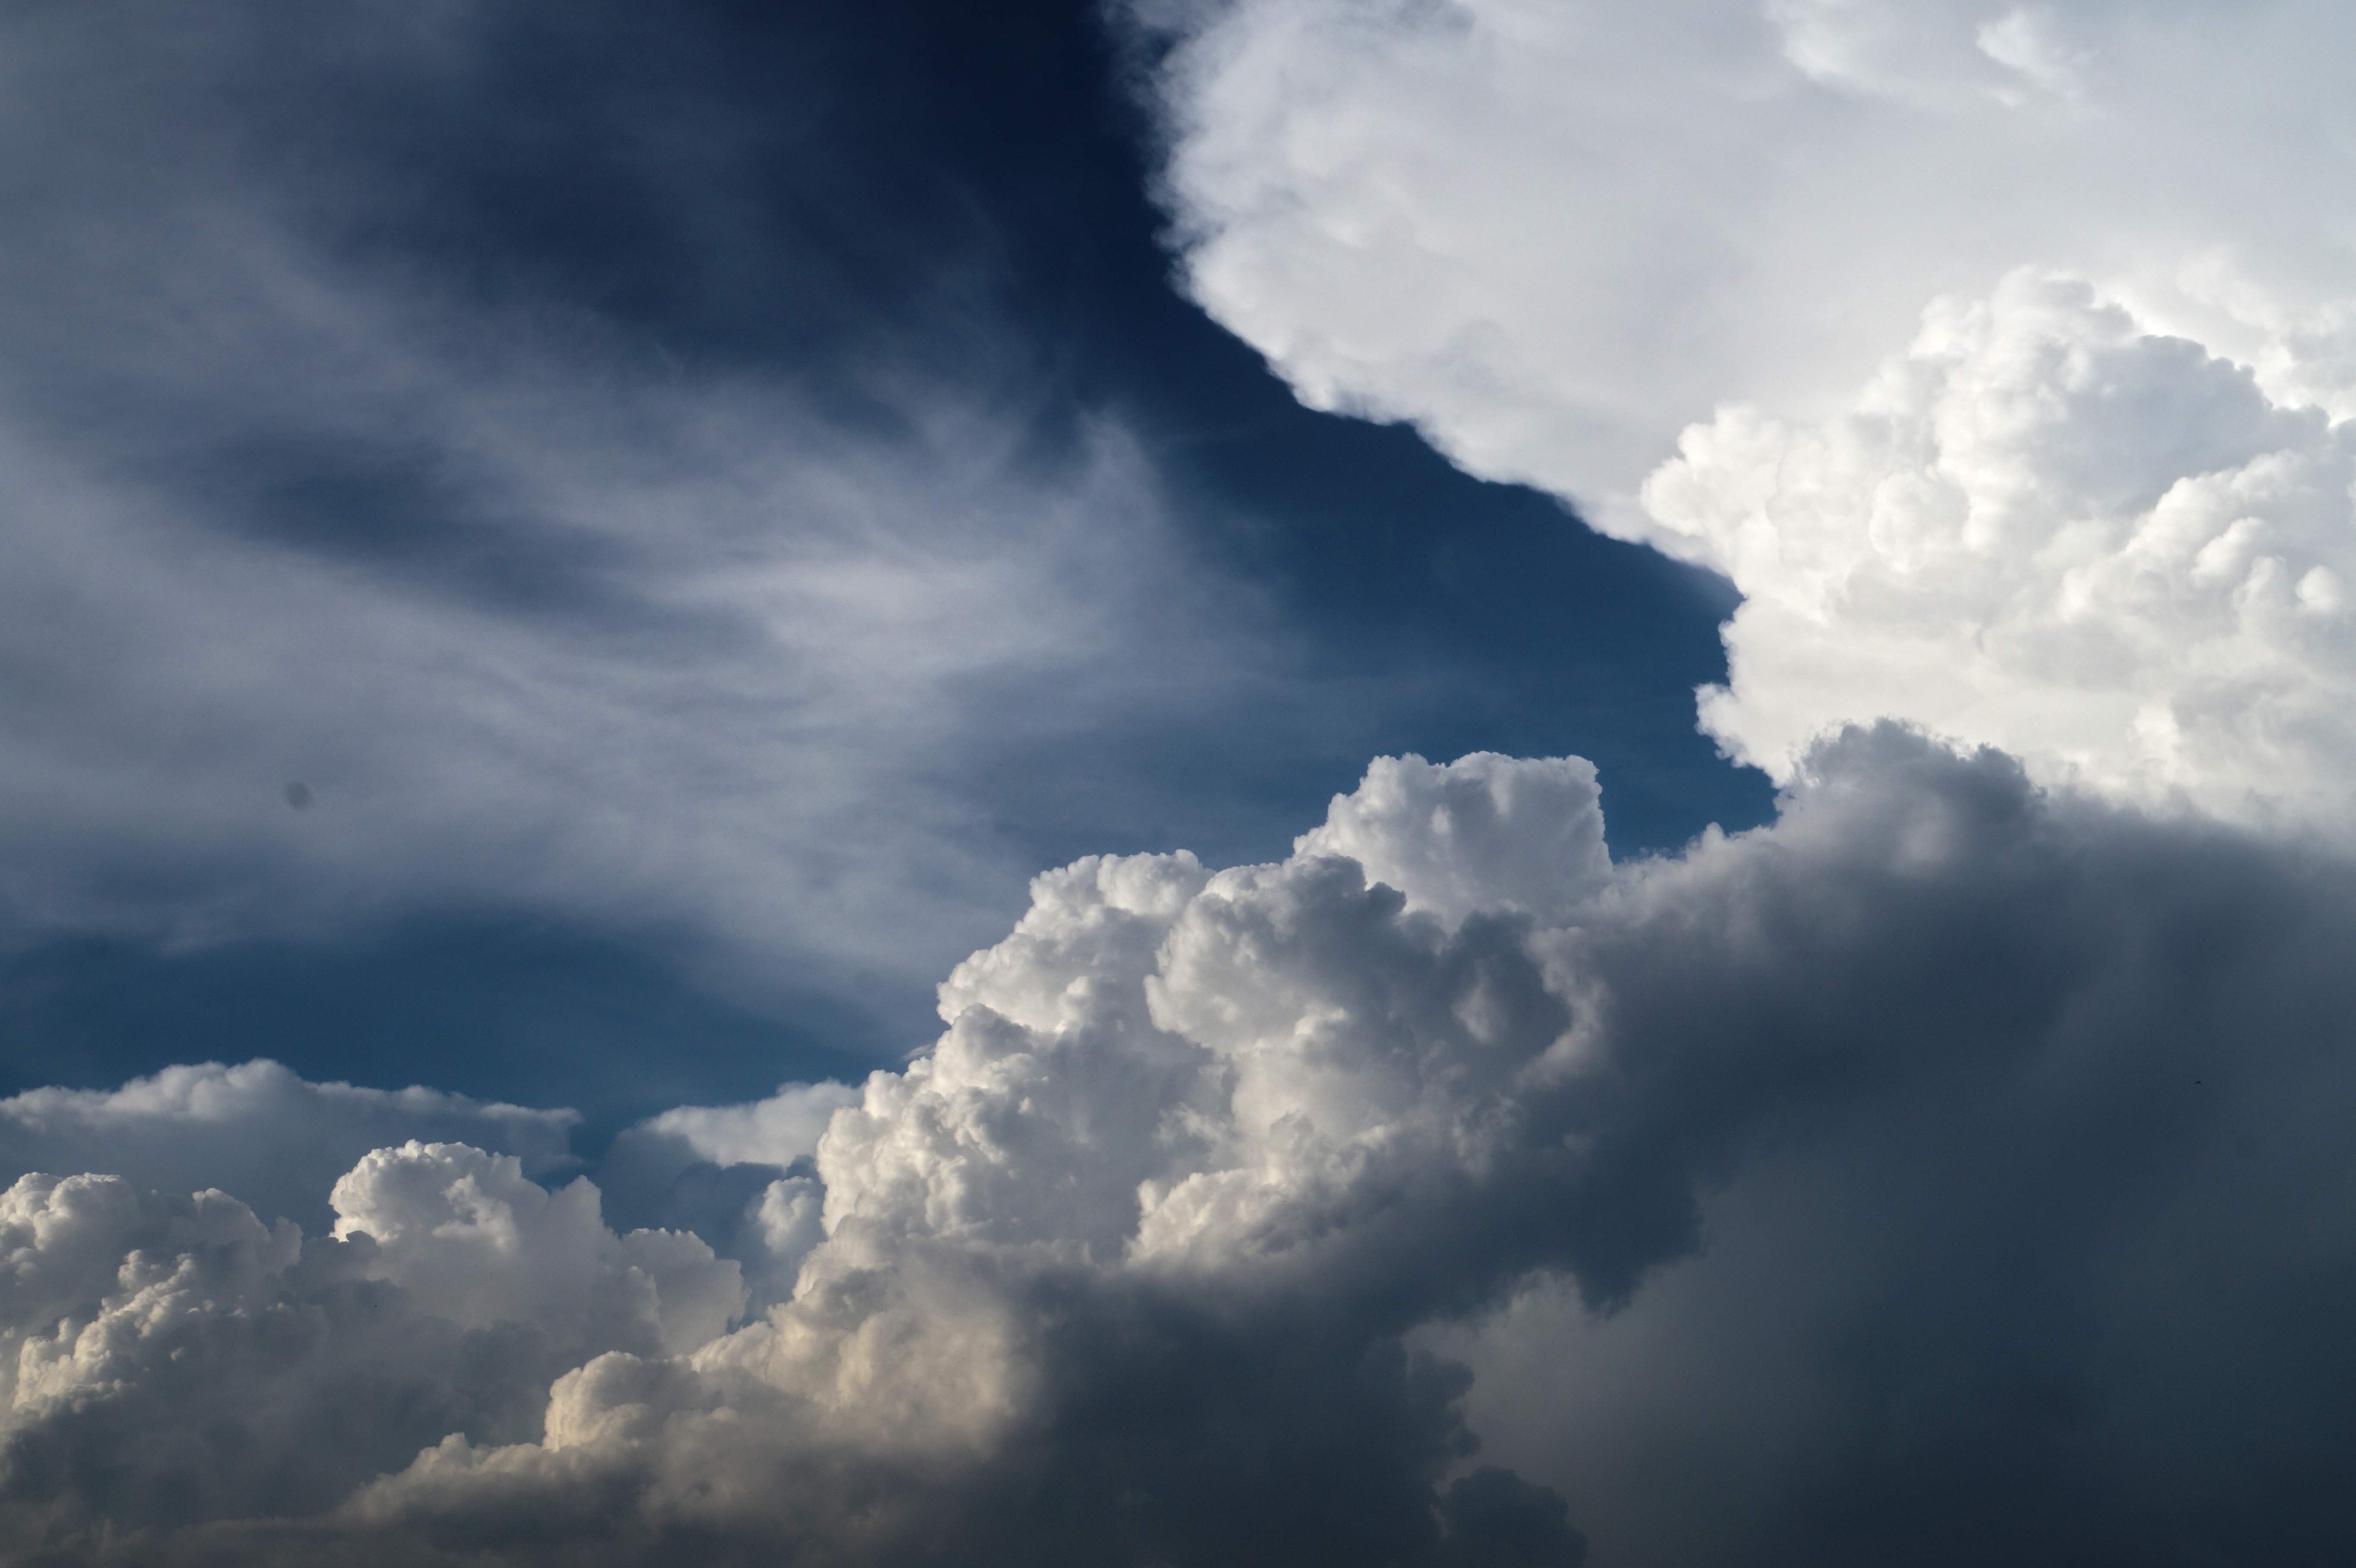
cloud, sky, sunlight, atmosphere, daytime, paradise, weather, peace, cumulus, blue sky, clouds, heavenly, el salvador, fresh air, meteorological phenomenon, atmosphere of earth